Automotive industry in Egypt

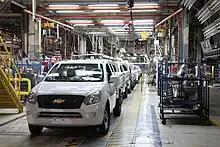
An assembly line for pickup trucks at the General Motors Egypt plant

The automotive industry in Egypt has been a state priority since the late 1950s, symbolizing national industrialization and economic prestige. Since the launch of the first locally manufactured car, Ramses, Egypt has attracted major international brands, including BMW, Jeep, and Mercedes-Benz. As of 2024, 15 manufacturers assemble vehicles locally, with domestic content exceeding 45% and accounting for over 60% of national sales.